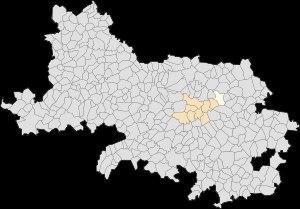
Fampoux est une commune française située dans le département du Pas-de-Calais en région Hauts-de-France.